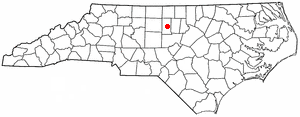
Haw River est une ville américaine située dans le comté d'Alamance dans l'État de Caroline du Nord. En 2010, sa population était de 2 298 habitants.